Edward Terry Sanford

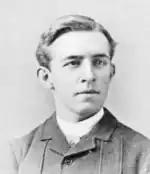

Edward Terry Sanford was born on July 23, 1865 in Knoxville, Tennessee, the eldest son of prominent Knoxville businessman Edward J. Sanford (1831–1902) and Swiss immigrant Emma Chavannes. Sanford's father, as president or vice president of nearly a dozen banks and corporations, was one of the primary driving forces behind Knoxville's late-19th century industrial boom. His maternal grandfather, Adrian Chavannes, was the leader of a group of Swiss colonists who arrived in Tennessee in the late 1840s and his uncle, Albert Chavannes, was a noted author and sociologist. In 1891, Sanford married Lutie Mallory Woodruff, the daughter of Knoxville hardware magnate W. W. Woodruff.